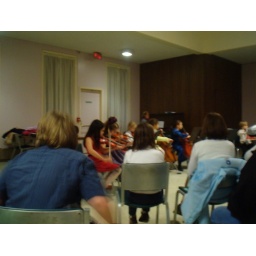
my student in her first recital! she is on the end in a red dress and her name is meghan.